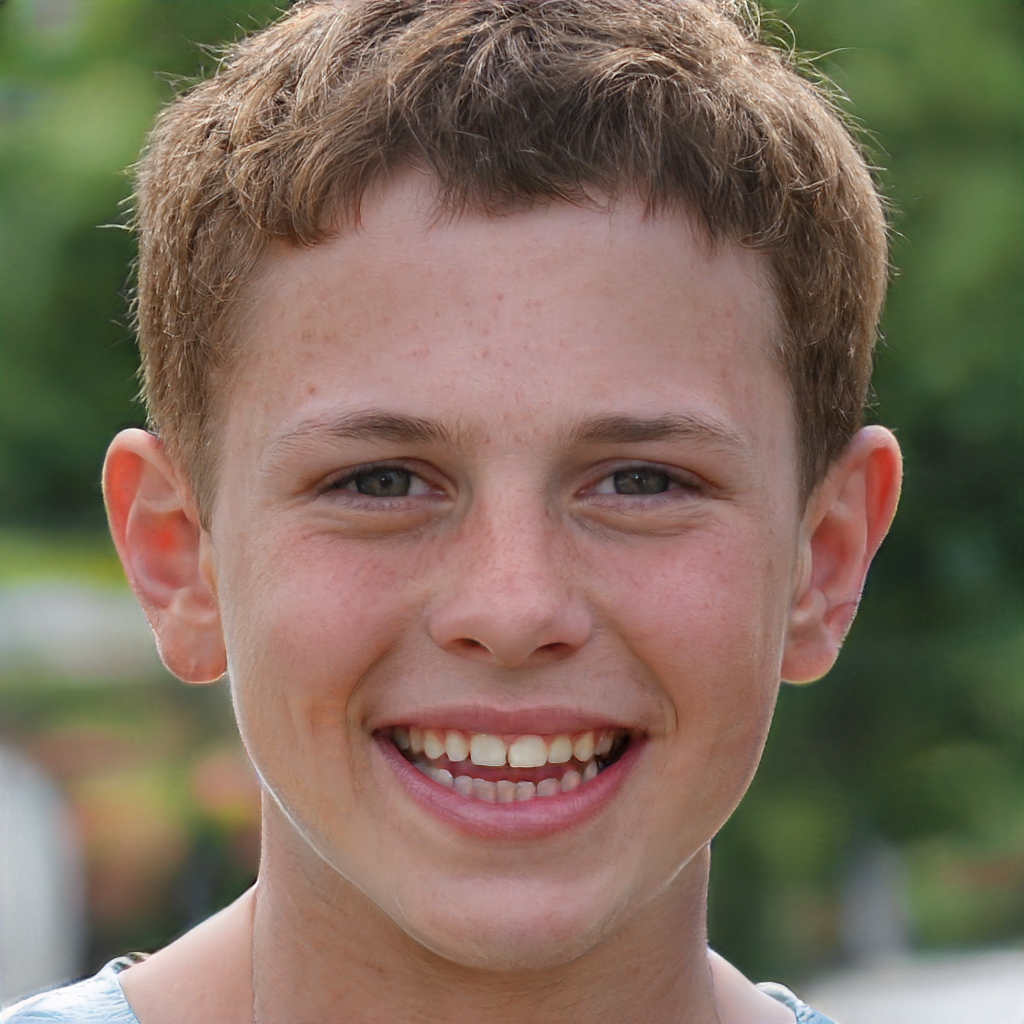
Gender: Male